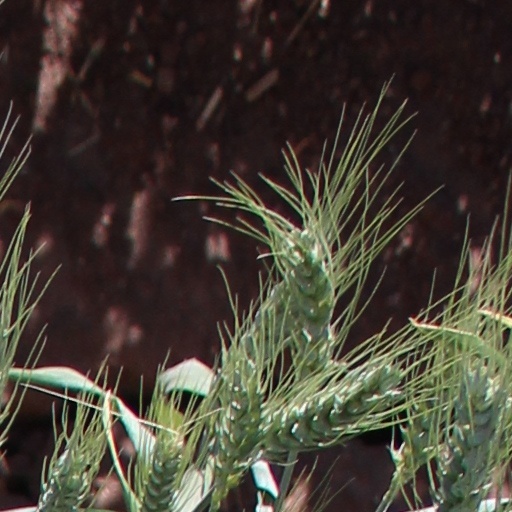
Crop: wheat